Carthage

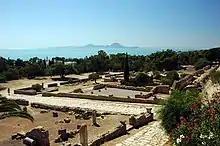
Ruins of Carthage

The fall of Carthage came at the end of the Third Punic War in 146 BC at the Battle of Carthage. Despite initial devastating Roman naval losses and Hannibal's 15-year occupation of much of Roman Italy, who was on the brink of defeat but managed to recover, the end of the series of wars resulted in the end of Carthaginian power and the complete destruction of the city by Scipio Aemilianus. The Romans pulled the Phoenician warships out into the harbor and burned them before the city, and went from house to house, capturing and enslaving the people. About 50,000 Carthaginians were sold into slavery. The city was set ablaze and razed to the ground, leaving only ruins and rubble. After the fall of Carthage, Rome annexed the majority of the Carthaginian colonies, including other North African locations such as Volubilis, Lixus, and Chellah. Today a "Carthaginian peace" can refer to any brutal peace treaty demanding total subjugation of the defeated side.